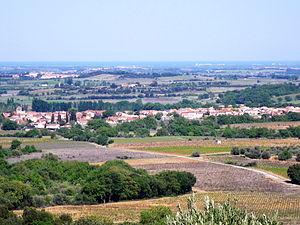
Vue générale